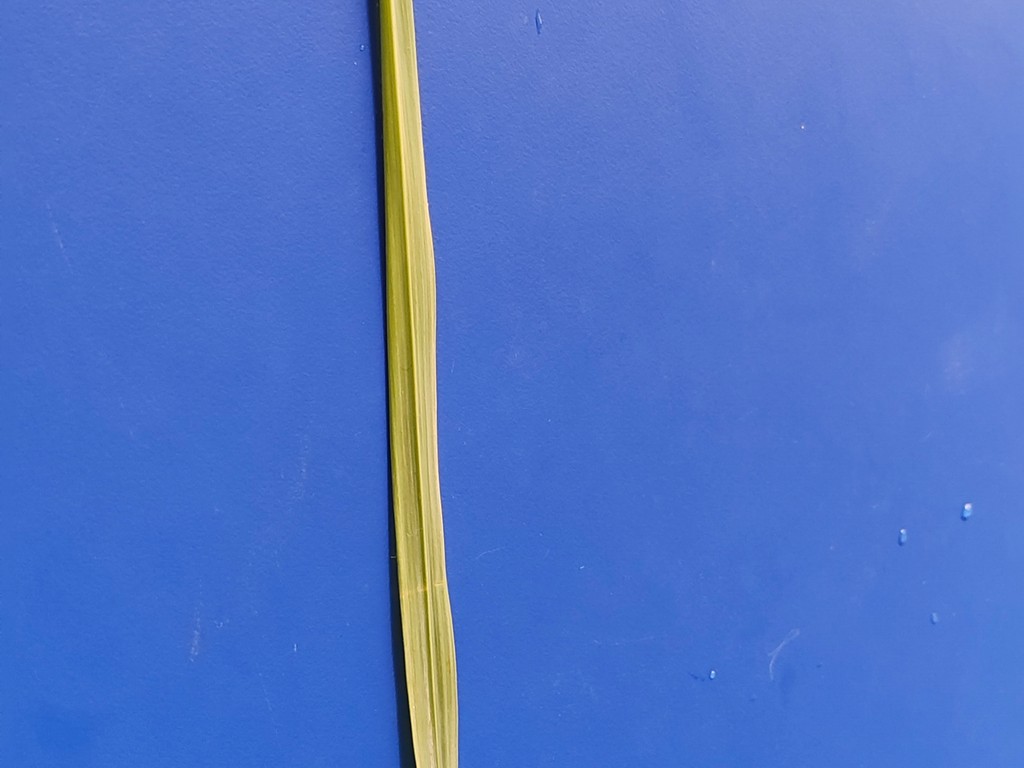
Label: Healthy